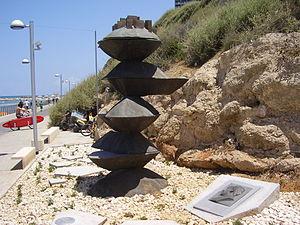
Vitaly Viktor Haïm Arlozoroff, était un représentant du Mouvement des Travailleurs, poète et politicien, membre directeur de l'Agence juive et responsable des relations politiques. Sioniste convaincu, il défendit l'idée d'un État d'Israël et du retour des Juifs en Terre d'Israël. Son assassinat sur une plage de Tel-Aviv le 16 juin 1933 donna lieu à l'époque à un procès retentissant conclu par la relaxe des accusés faute de preuves.